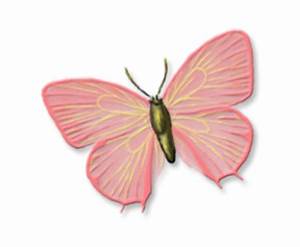
Label: farfalla